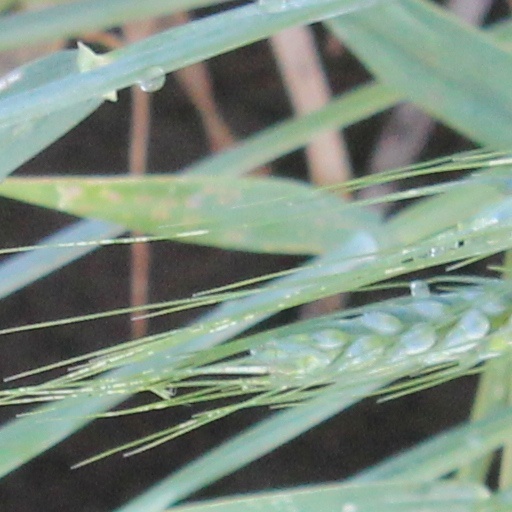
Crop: wheat